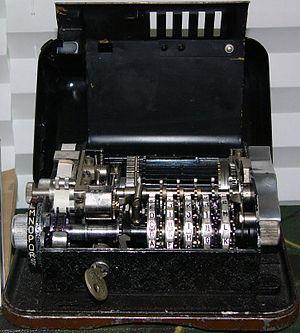
Crypto AG est une entreprise suisse basée à Steinhausen, dans le canton de Zoug, et spécialisée dans les télécommunications et la cryptographie. L'entreprise a une grande expérience en tant que constructeur de dispositifs de chiffrement, achetés par des gouvernements du monde entier pour assurer la confidentialité de leurs communications diplomatiques ou militaires.
La C-36 est une machine à chiffrer développée avant la Seconde Guerre mondiale par la société A.B. Cryptoteknik du Suédois Boris Hagelin.